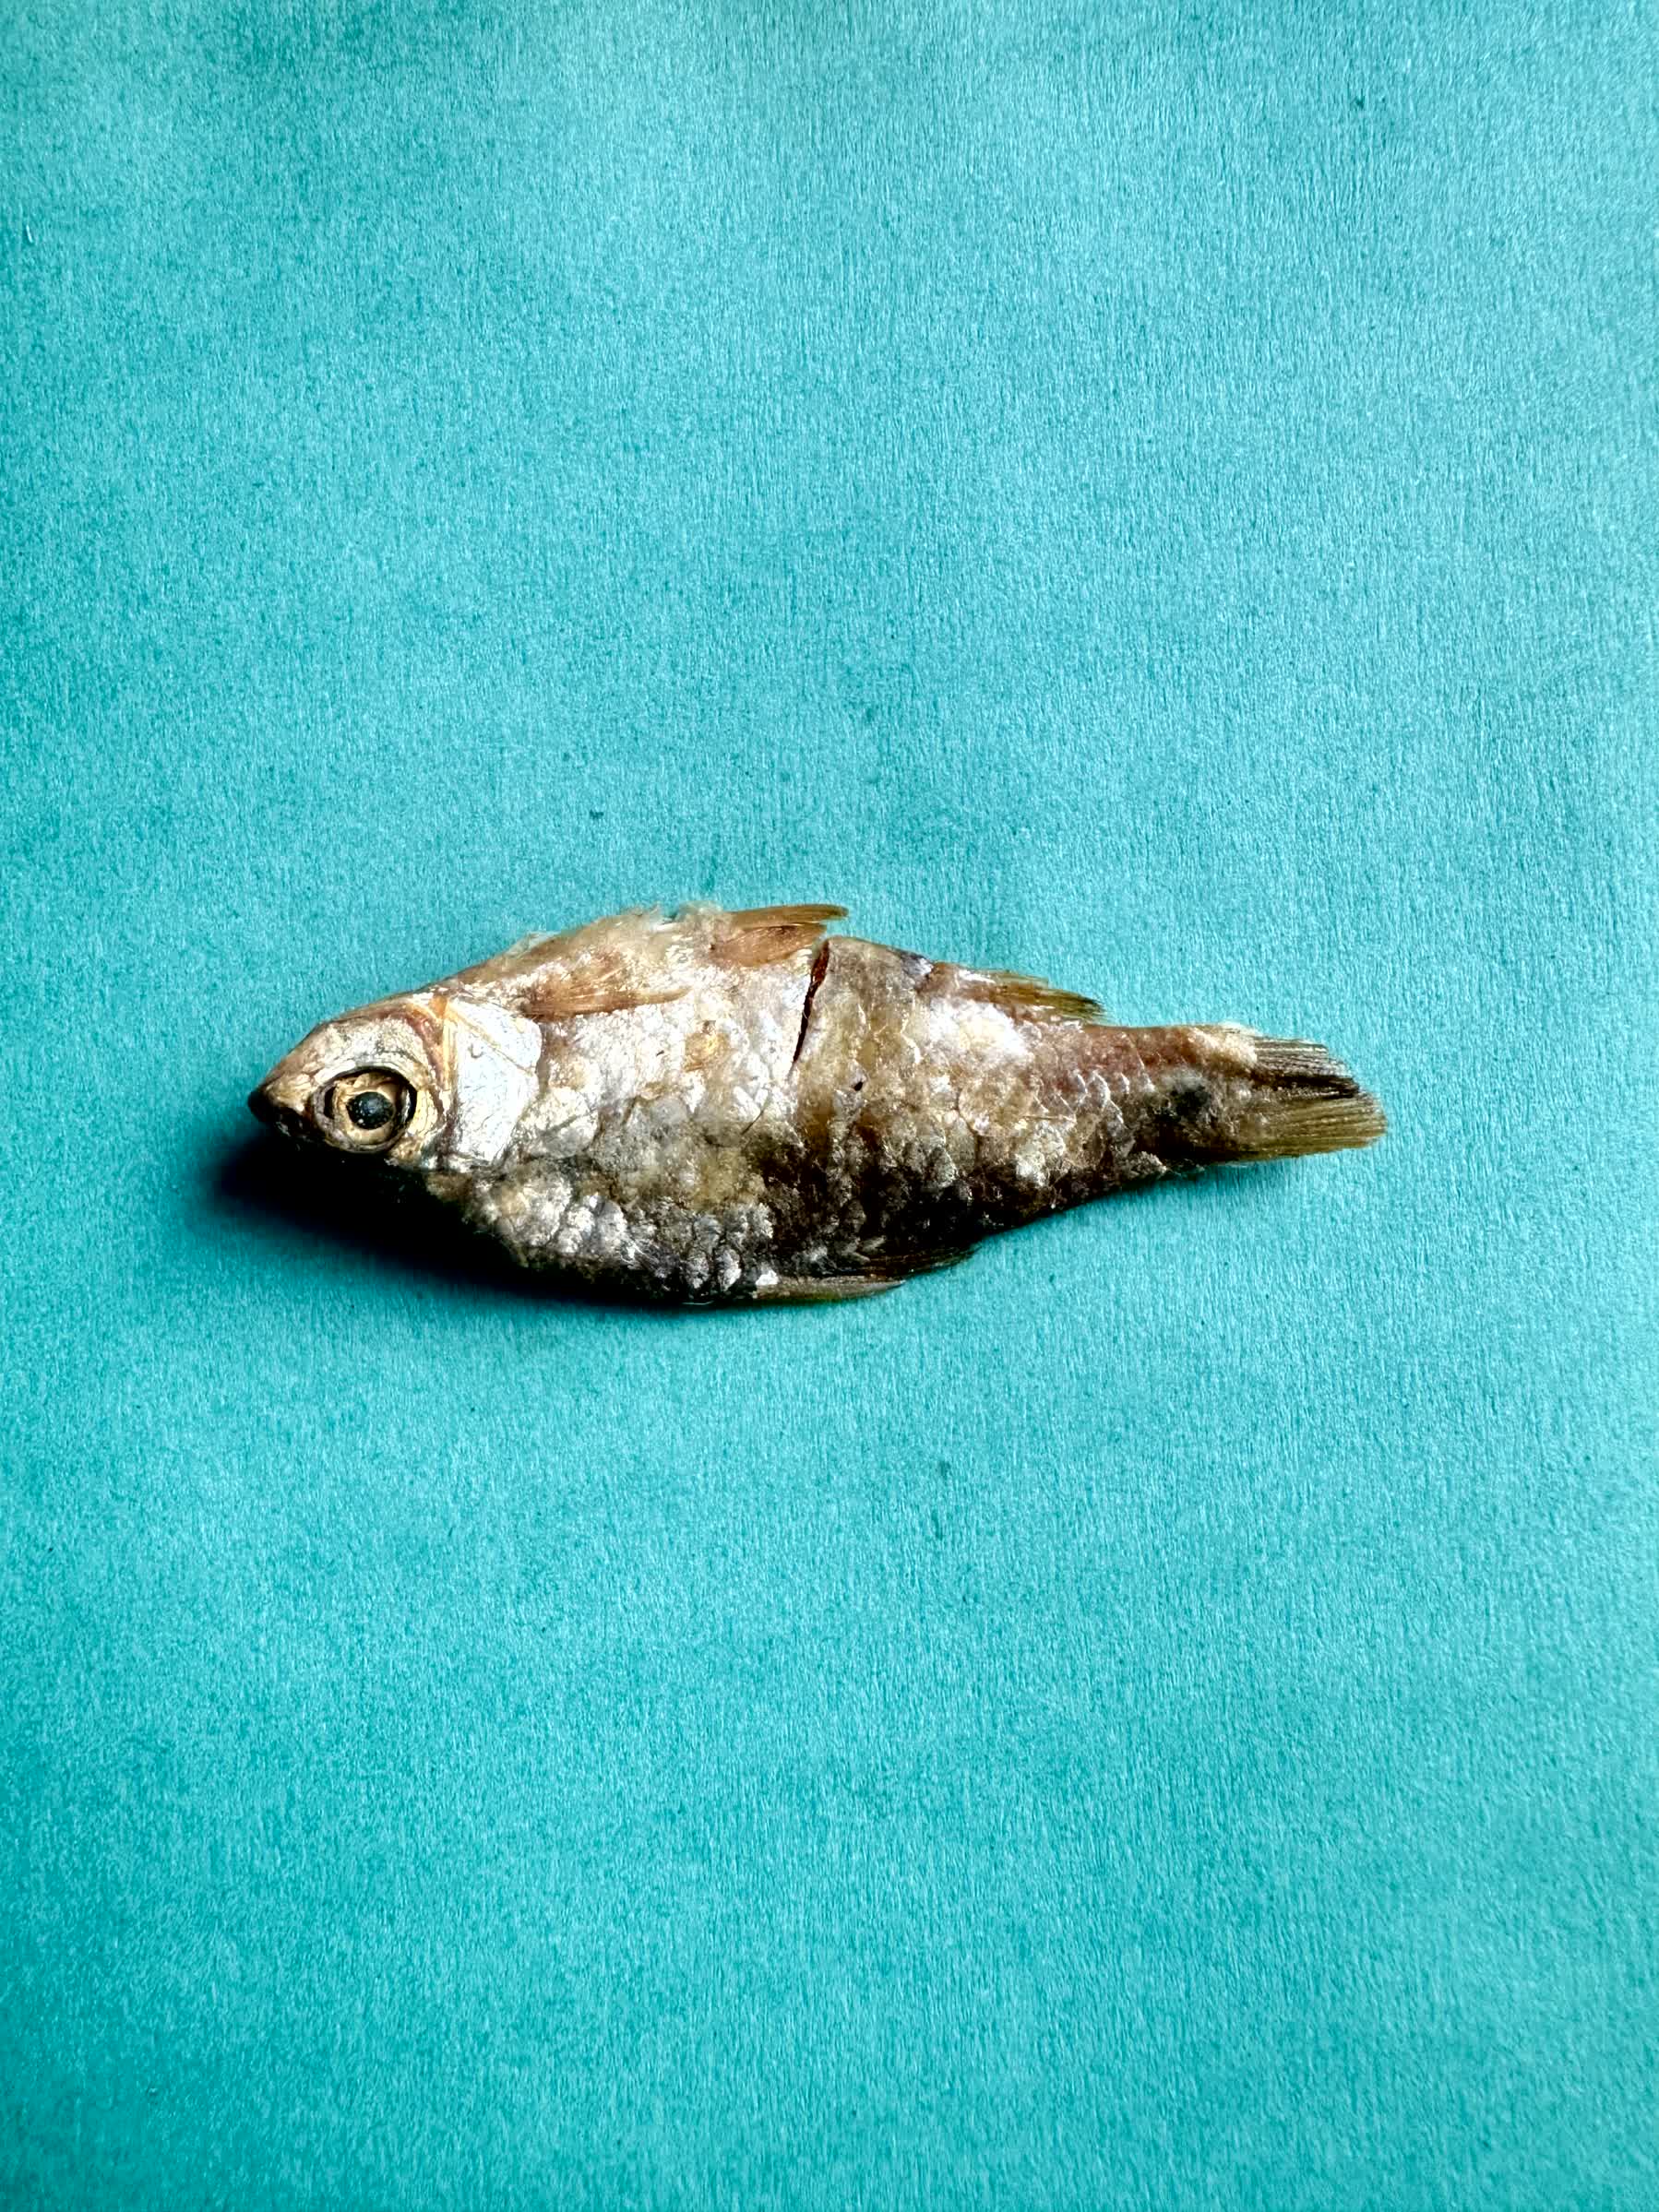
Species: puti chepa